Spherocytosis

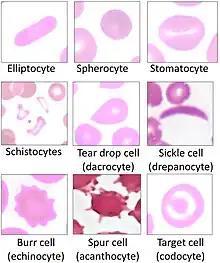
Spherocyte compared to other forms of poikilocytosis.

Spherocytosis can be diagnosed in Peripheral blood film by seeing spherical red blood cells rather than biconcave. Because spherical red blood cells are more prone to lysis in water (because they lack some proteins in their cytoskeleton) there will be increased osmotic fragility on acidified glycerol lysis test.